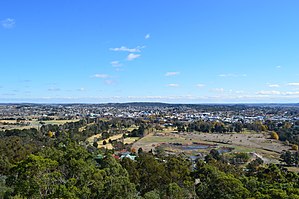
Goulburn (New South Wales)
Goulburn (New South Wales)
Goulburn er en by i New South Wales i Australien. Byen blev grundlagt i 1833 og havde i 2016 en befolkning på 22.890.